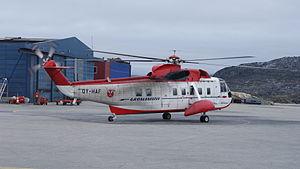
L'aéroport d'Ilulissat; est un petit aéroport international desservant la ville d'Ilulissat, au Groenland, et l'ensemble de la Baie de Disko, le Nord et l'Ouest du Groenland. C'est le 59ᵉ plus grand aéroport des pays Nordiques avec près de 83 000 passagers en 2012 et est le deuxième aéroport construit au Groenland pour le voyage civil partiellement financé par l'UE des Fonds Structurels et du Fonds de Cohésion. Il est le troisième aéroport le plus fréquenté au Groenland, et de loin, l'un des plus fréquentés pour les vols internationaux en Groenland.
Air Greenland A/S est une compagnie aérienne nationale du Groenland, propriété du gouvernement local du Groenland avec une participation de 37,5 % du groupe SAS et une participation de 25 % du gouvernement danois. Basée à Nuuk, l'entreprise comptait 668 employés en décembre 2009.